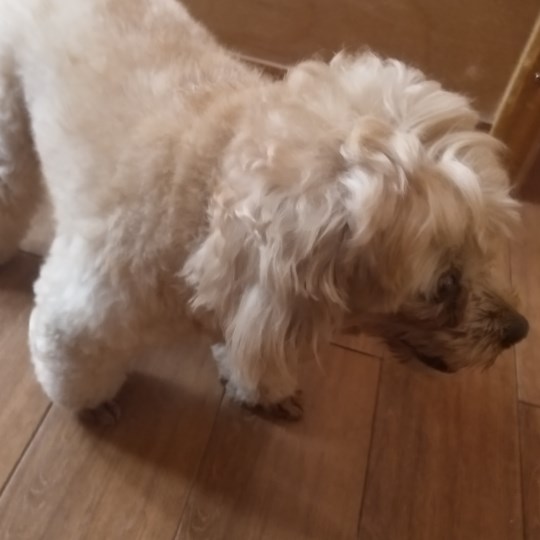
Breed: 7449-n000128-teddy